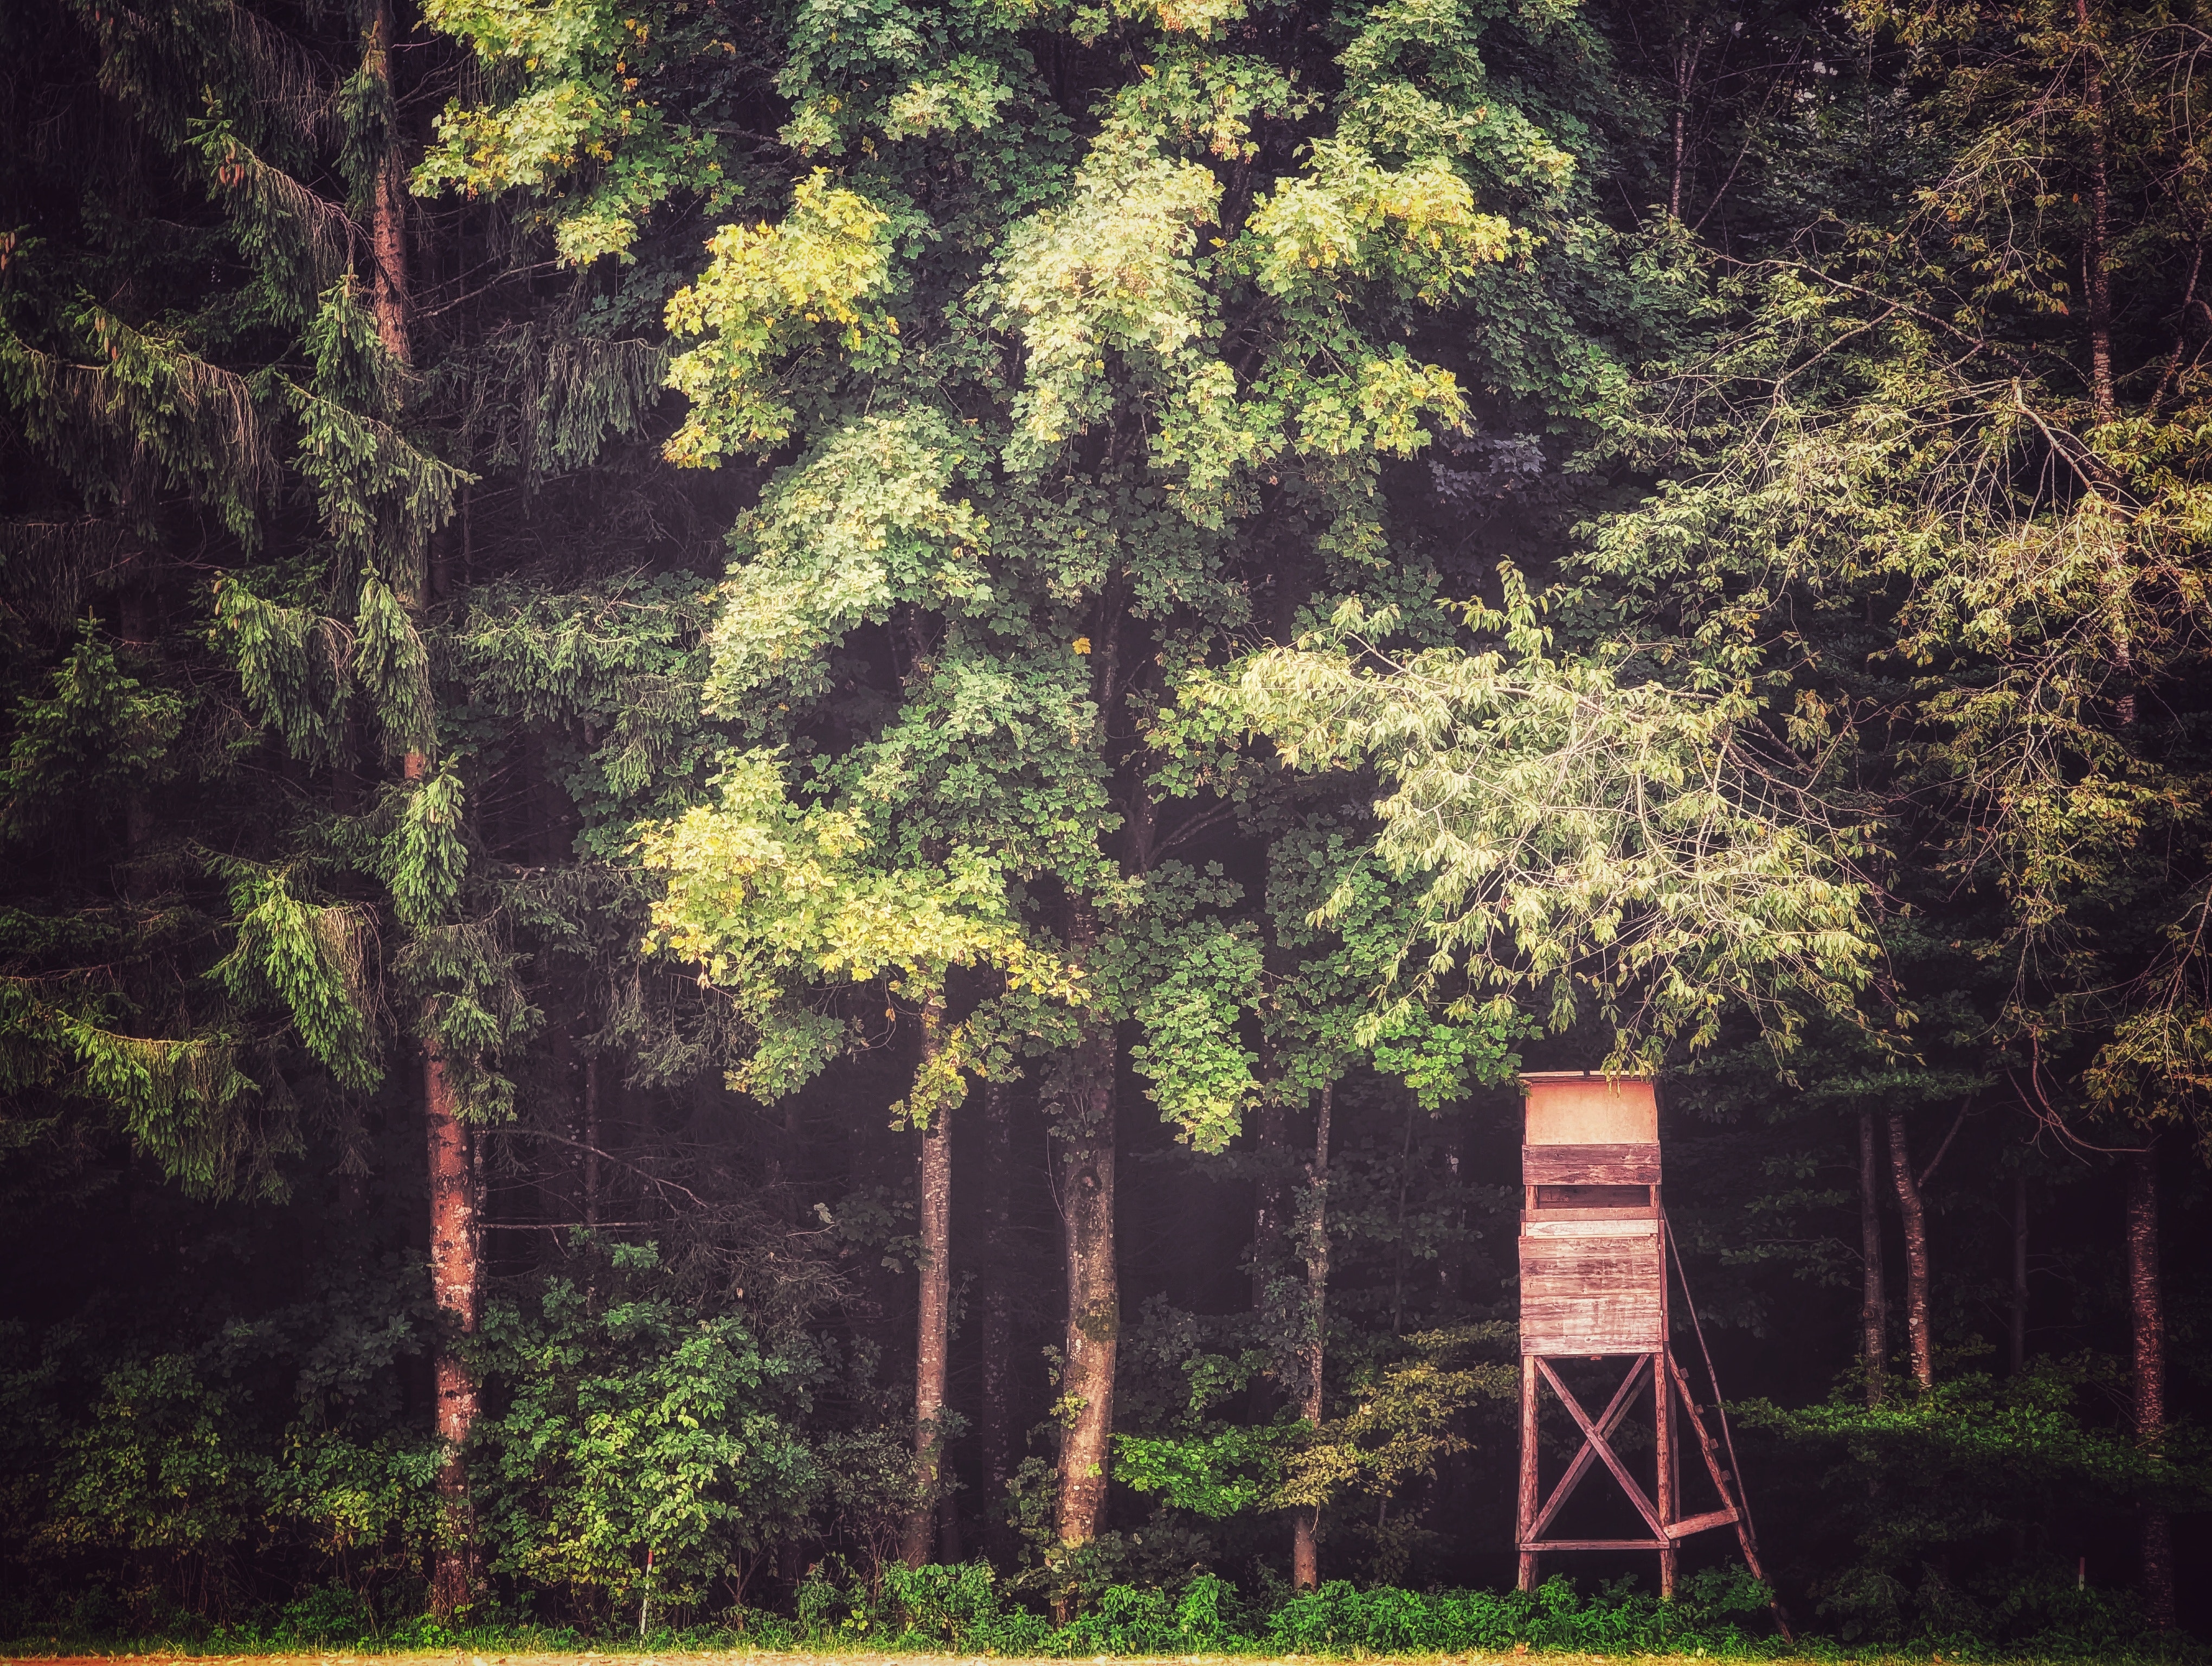
natural, plant, plant community, ecoregion, natural landscape, wood, branch, trunk, sky, tree, grass, landscape, shrub, twig, grassland, Tints and shades, deciduous, meadow, forest, woodland, grove, road, field, temperate broadleaf and mixed forest, jungle, plantation, pasture, nature reserve, evening, garden, darkness, old growth forest, temperate coniferous forest, wildlife, Northern hardwood forest, tropical and subtropical coniferous forests, conifer, night, plant stem, autumn, soil, prairie, rainforest, landscaping, valdivian temperate rain forest, spruce fir forest, farm